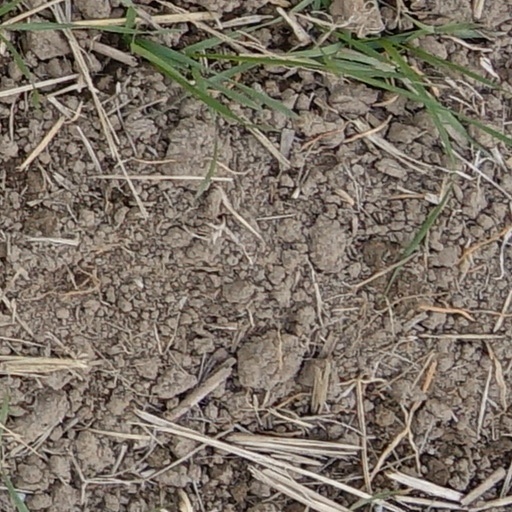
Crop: wheat